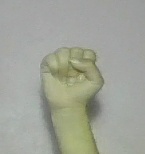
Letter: saad